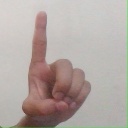
अक्षर: ड